Gioia del Colle

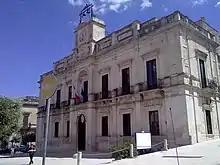
San Domenico palace, town hall seat.

It was built towards the end of the 11th century by Riccardo Siniscalco with the name of "Palatine Church of St. Peter". It was initially dedicated to St. Peter, but it was later renamed "Madonna della Neve". The church was destroyed in 1764 by a fire. In the same year the church was rebuilt and dedicated to the nativity of the Blessed Virgin.This period dates back to the two stone sculptures on the front (S. Filippo Neri and the Madonna with the Child in her womb).